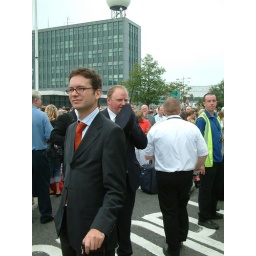
Talking to the boys in blue